Vladimir Pekhtin

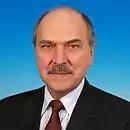

Vladimir Alekseyevich Pekhtin (born 9 December 1950) is a Russian politician. He was a deputy of the State Duma for the 3rd, 4th, 5th, and 6th convocations. He chaired the parliament's ethics committee and served as Deputy Chairman of the State Duma. He was the first deputy chairman of the United Russia party. Pekhtin formerly served on the board of electric holding company RAO UES and was the Director General of Kolymaenergo, a subsidiary of RusHydro.